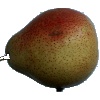
Label: pear_forelle